State Park Supply Yard

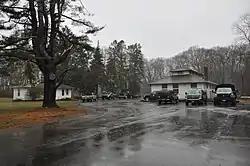

The State Park Supply Yard is a historic maintenance facility at 51 Mill Road in Madison, Connecticut. The facility buildings were built in 1933-35 by crews of the Civilian Conservation Corps, and remain a well-preserved example of the Corps' work. Still used by the state, the facility was listed on the National Register of Historic Places in 1986.